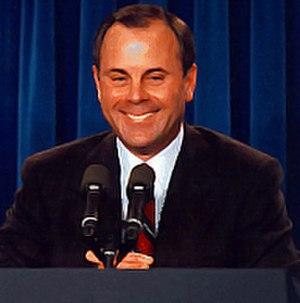
Thomas F. « Mack » McLarty III est un politicien et homme d'affaires américain qui a notamment été chef de cabinet de la Maison-Blanche sous Bill Clinton de 1993 à 1994. Il est actuellement président de McLarty Associates, une société de conseil basée à Washington, et PDG des McLarty Companies.